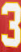
Number: 3